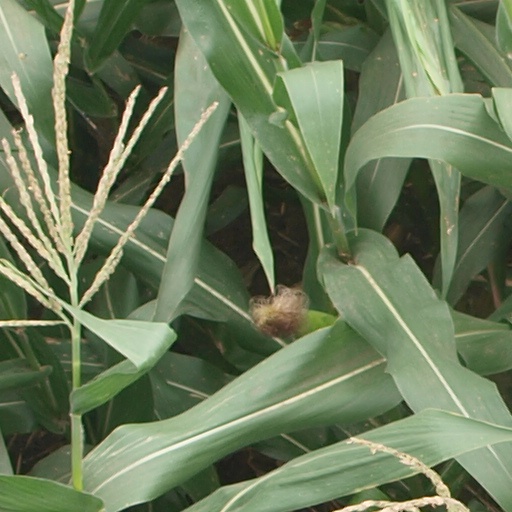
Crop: maize; corn